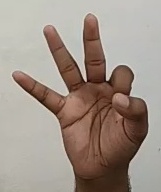
ASL sign: 9